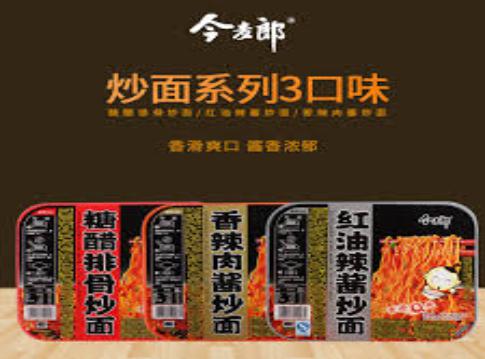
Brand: Ijml
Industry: Food